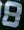
Number: 8